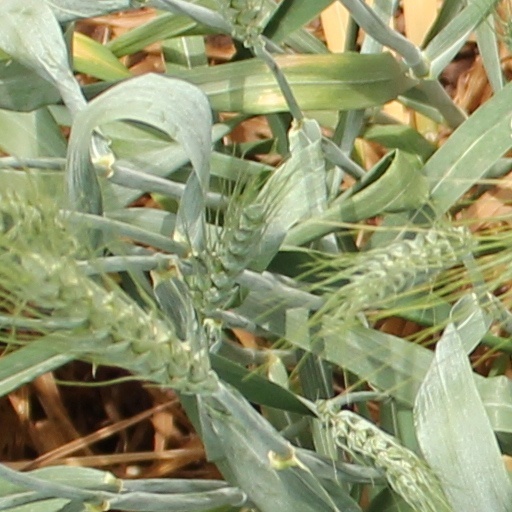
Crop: wheat